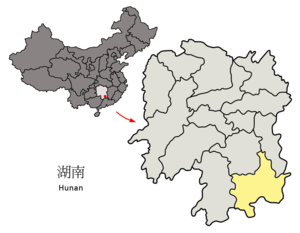
Chenzhou
Chenzhous beliggenhed i provinsen Hunan
Chenzhou er en by på præfekturniveau i provinsen Hunan i det sydlige Kina. Præfekturet har et areal på 19,317 km² og en befolkning på 4.780.000 mennesker.